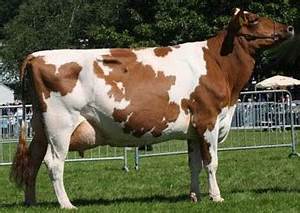
Label: cow